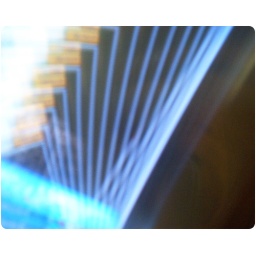
Swung from a strap in front of a computer monitor